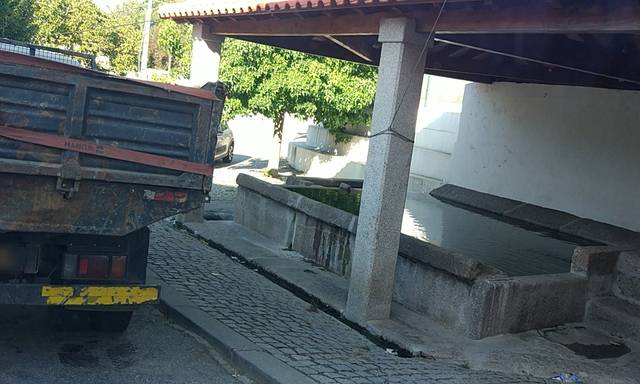
Region: Portugal
Coordinates: 41.249, -7.597